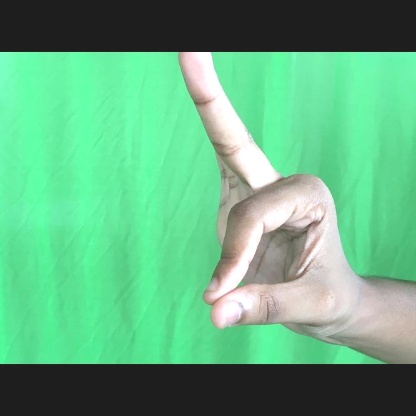
Mudra: Hamsasyam